Eaglesvale Senior School

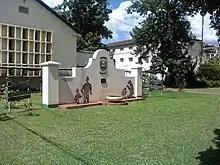
Eaglesvale Green

Eaglesvale’s first home was in Bulawayo where it opened as the Bulawayo Orphanage on 30 January 1911, an establishment of the Dutch Reformed Church by Reverends A.J. Botha and J.N. Geldenhuys. In 1914 the Dutch Reformed Church then moved the school (orphanage) to Daisyfield Farm in Somabhula near Gweru with the intention of establishing a farm to produce food for the orphans. The school was renamed Daisyfiled. In 1948, the Dutch Reformed Church as the responsible Authority moved the school to the present site. This was a farm from Salisbury (now Harare). The school was built close to the railway line for easy transport. The school was renamed Bothashof School in honour of H Botha, son of Rev. A.J. Botha, also a Reverend of the Dutch Reformed Church. As the city expanded, most of the farm was sold giving in to industrial development in the early 1970s. In 1978 the school struggled to get students resulting in the Dutch Reformed Church, Central Africa, closing the school and selling the land to National Railways of Zimbabwe (then Rhodesia Railways).